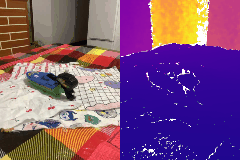
Label: boat